Alkesh Dinesh Mody Institute

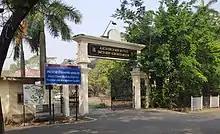
ADMI entrance

Alkesh Dinesh Mody Institute was co-founded by Mr. Dineshbhai Mody in loving memory of his son Mr. Alkesh Dinesh Mody who was a dynamic stockbroker.